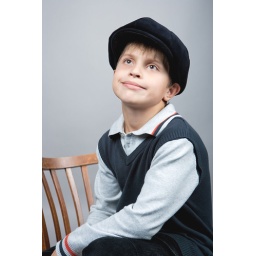
young caucasian boy with smile sitting on chair and looking up wearing old fashioned clothes isolated over gray background